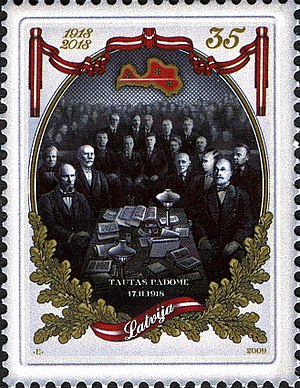
Letlands Folkeråd
Frimærke udgivet til minde om Letlands Folkeråd.
Letlands Folkeråd var et midlertidigt råd, som erklærede Republikken Letlands uafhængighed i 1918, og derefter agerede som midlertidigt parlament indtil den konstituerende forsamling valgtes.